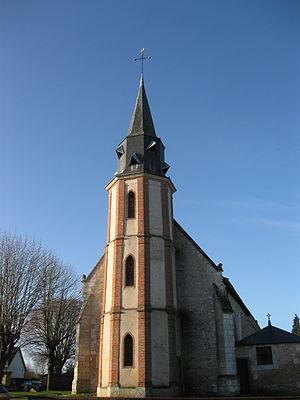
Eglise de Saint-Mamès à Donnemain
Donnemain-Saint-Mamès est une commune française située dans le département d'Eure-et-Loir en région Centre-Val de Loire.